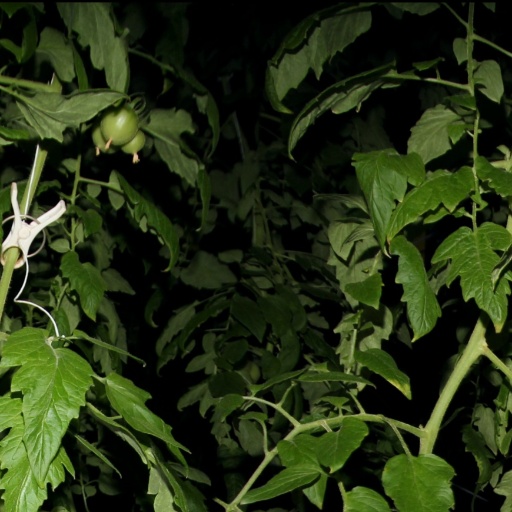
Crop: tomato